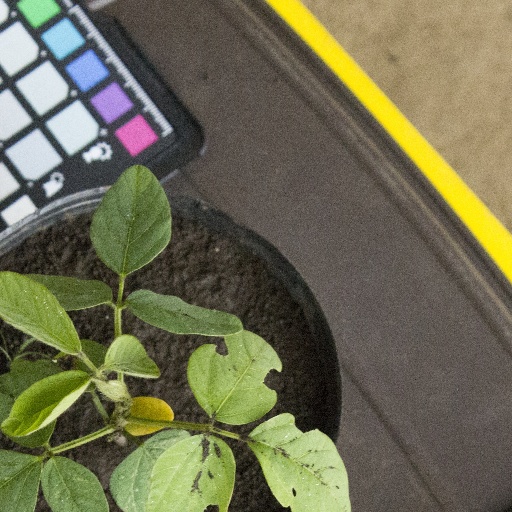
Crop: soybean